Bangladesh genocide

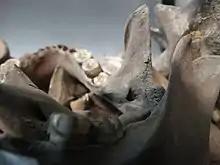
Pile of bones of those killed in the Bangladesh Genocide

According to Sarmila Bose's controversial book "", the number lies somewhere between 50,000 and 100,000. However, her book was the subject of strong criticism by journalists; writer and visual artist Naeem Mohaiemen; Nayanika Mookherjee, an anthropologist at Durham University; and others.